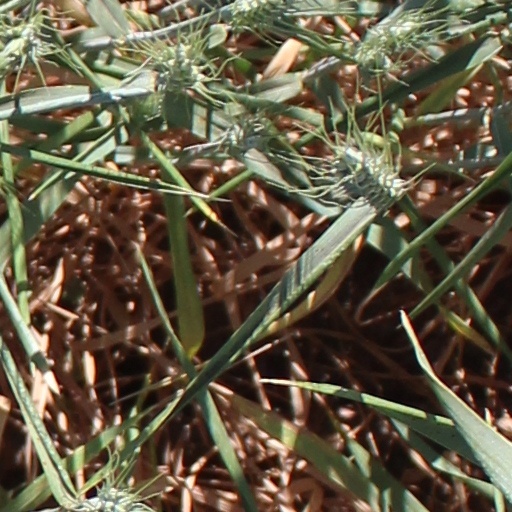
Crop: wheat